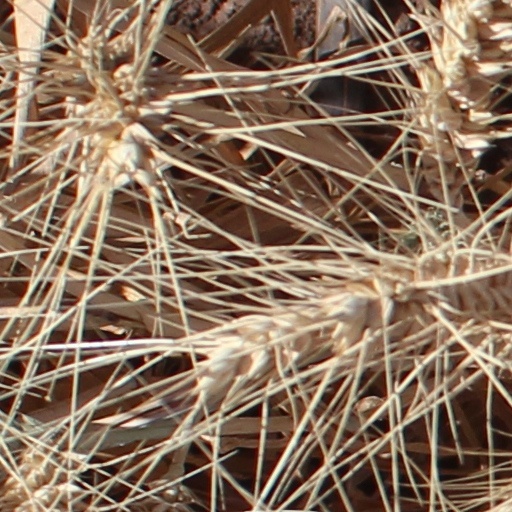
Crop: wheat